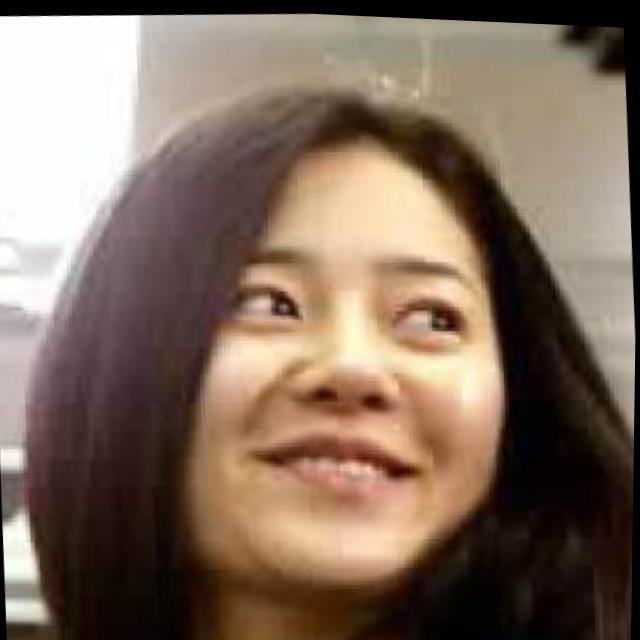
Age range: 21-44